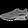
Label: Sneaker